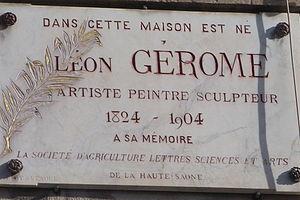
La plaque commémorative sur la maison de Jean-Léon Gérôme à Vesoul
Jean-Léon Gérôme, né à Vesoul le 11 mai 1824 et mort à Paris le 10 janvier 1904, est un peintre et sculpteur français, membre de l'Académie des beaux-arts. Il composa des scènes orientalistes, mythologiques, historiques et religieuses. À partir de 1878, il réalise des sculptures, principalement réalisées en polychromie, ses sculptures représentent souvent des scènes de genre, des personnages ou des allégories.